Myanmar protests (2021–present)

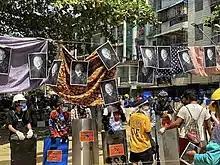
Protesters hung Vasipake Sayadaw's pictures with woman's htameins

According to the AAPP, as of 3January 2023, 2,692 protesters have been killed. The junta's indiscriminate use of force has resulted in the deaths of at least 44 children, including a 7-year-old girl who was shot in her home and reports of hundreds of children and young people detained.